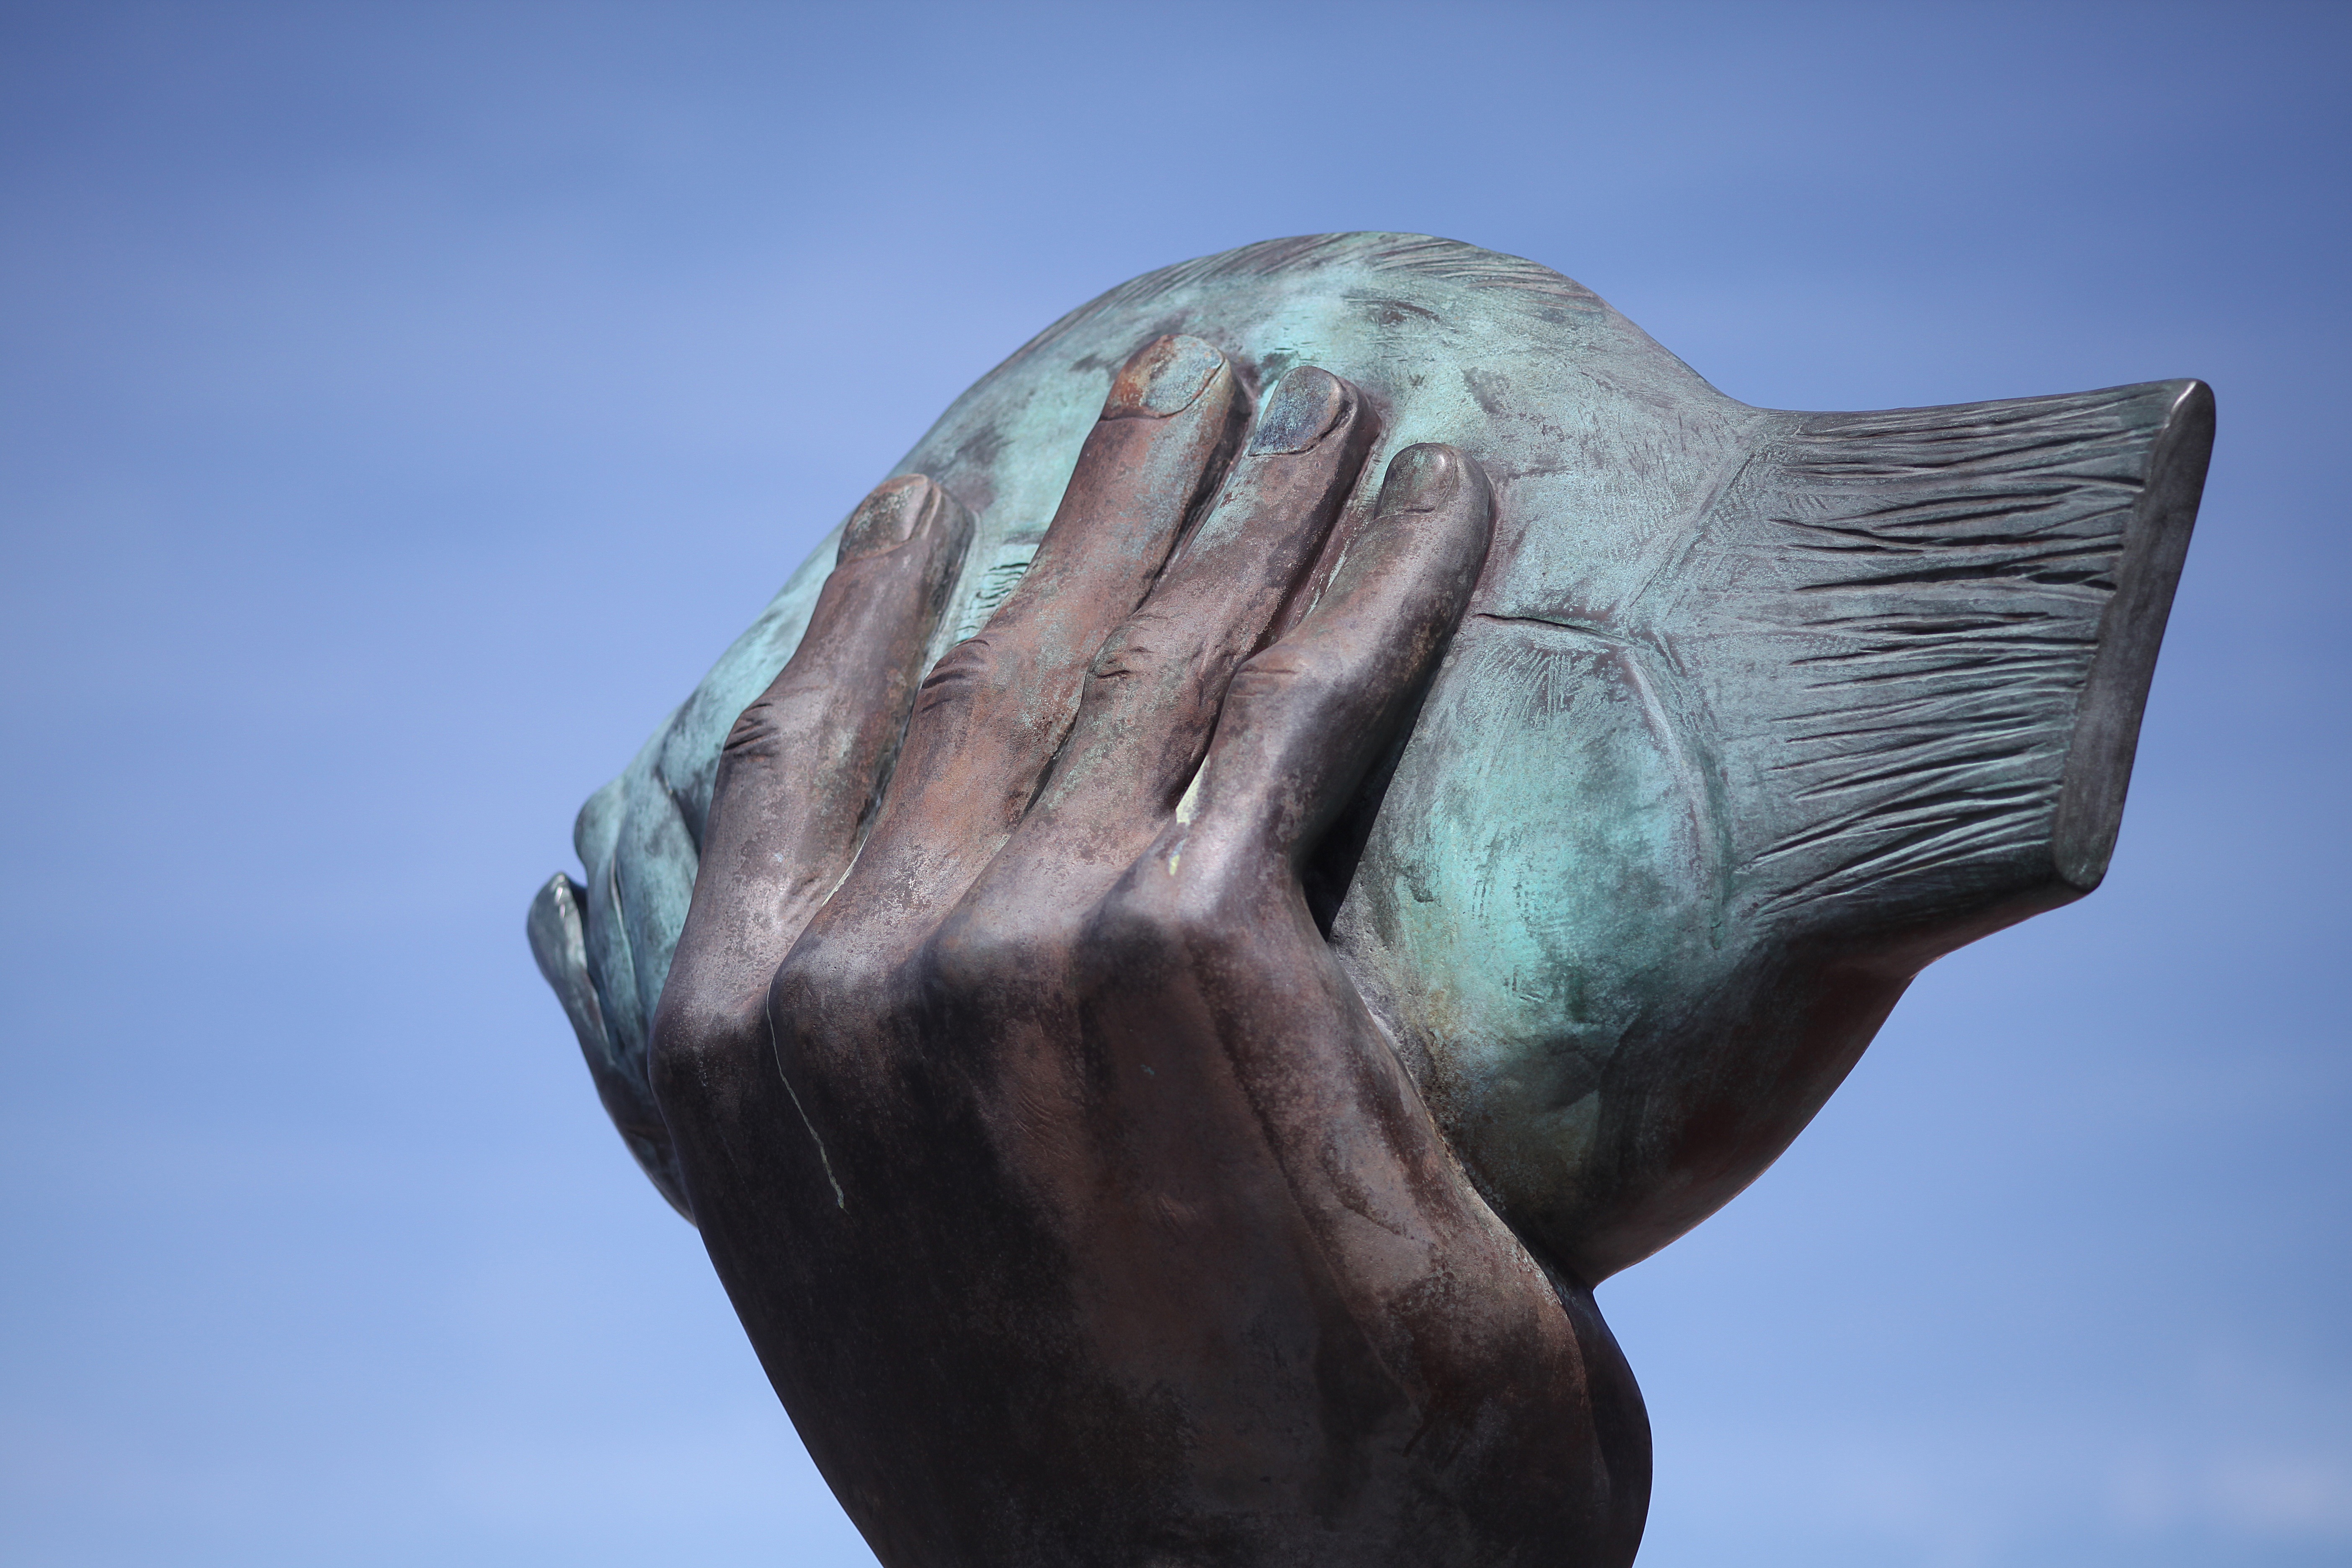
hand, rock, sky, monument, statue, blue, sculpture, art, head, butt, sonderburg, atmosphere of earth, g nther grass